Pramod Bhasin

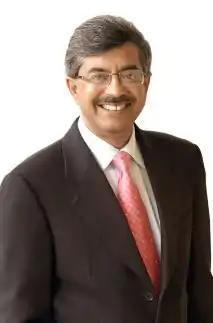
Pramod Bhasin

Pramod Bhasin is an Indian Businessman and Executive who is founder and former President and CEO of Genpact one of the largest IT and software consultancy company. In 2011 he was appointed as non-executive Vice Chairman of Genpact.